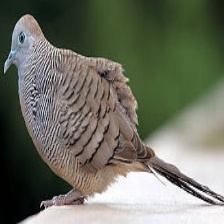
Species: ZEBRA DOVE
Scientific name: GEOPELIA STRIATA